Metropolitan Railway

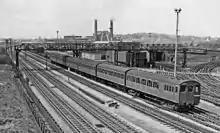
A black and white image of an electric multiple unit on the furthest of four tracks.

In 1909, the Met opened Vine Street goods depot near Farringdon with two sidings each seven wagons long and a regular service from West Hampstead. Trains were electrically hauled with a maximum length of 14 wagons and restricted to inwards and on the return. In 1910, the depot handled , which rose to in 1915. In 1913, the depot was reported above capacity, but after World War I motor road transport became an important competitor and by the late 1920s traffic had reduced to manageable levels.